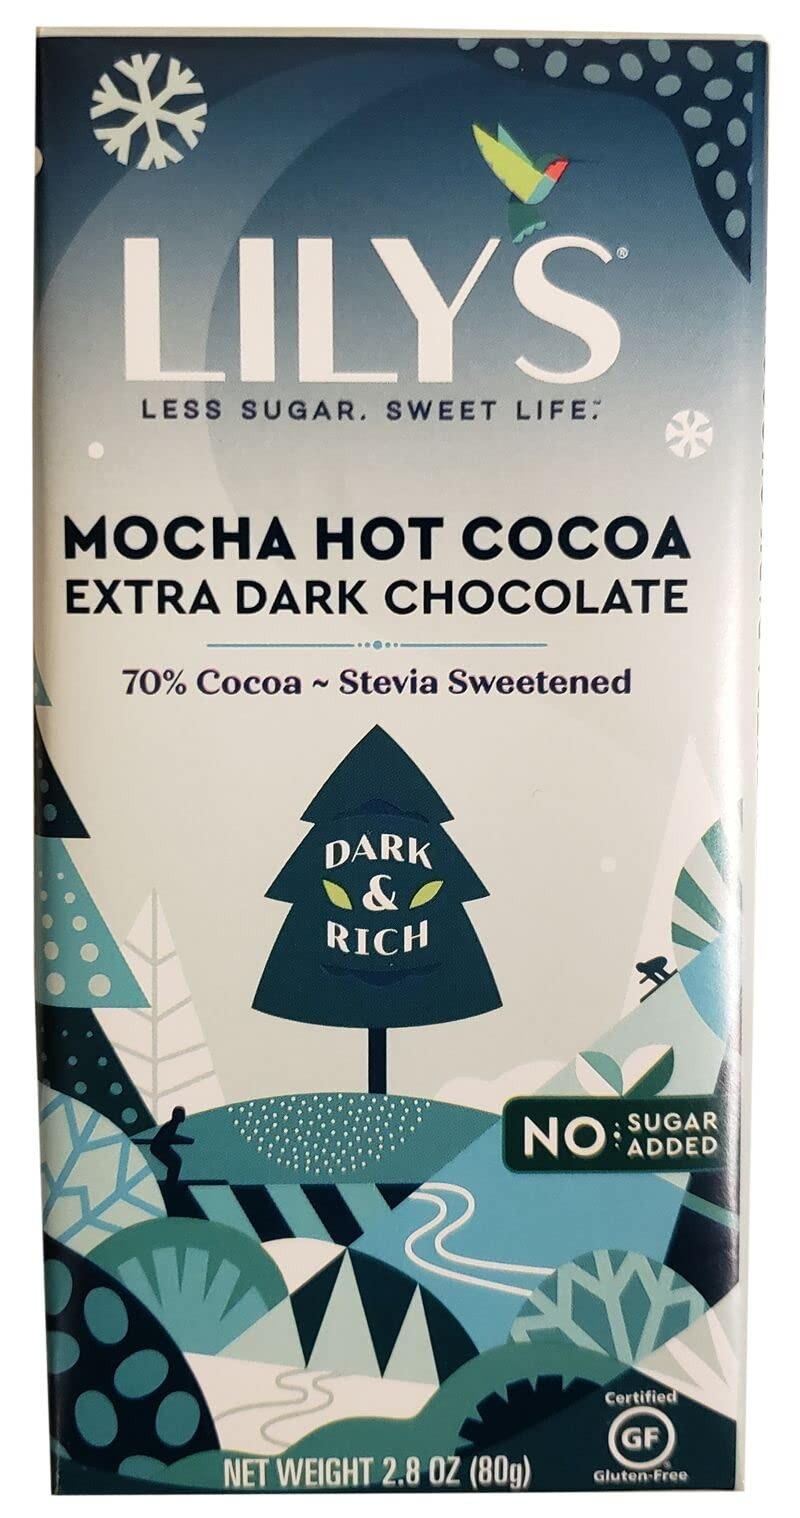
Item Name: Mocha Hot Cocoa Bar 4pk
Bullet Point 1: Low Caffeine Content: Contains low levels of caffeine to promote relaxation.
Bullet Point 2: Mocha Flavor: Delicious mocha chocolate flavor that you love.
Bullet Point 3: Sugar Free Formula: No added sugars, perfect for diabetics and those watching their sugar intake.
Bullet Point 4: Individually Wrapped Bars: Each bar is individually wrapped for convenience and freshness.
Bullet Point 5: Great Gift: An excellent gift idea for coffee lovers and chocolate fans.
Value: 12.0
Unit: Count

Price: 3.48